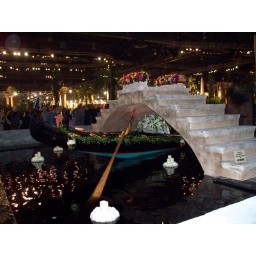
A gondola floating under a bridge. Check out the flower surrounded candles in the water.